Jonathan Agassi Saved My Life

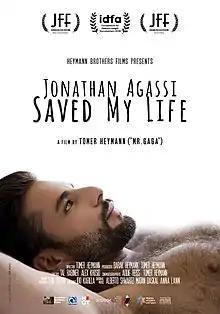
Theatrical release poster

Jonathan Agassi Saved My Life (Hebrew: יונתן אגסי הציל את חיי) is a 2018 Israeli documentary film about the life of Israeli gay porn star Jonathan Agassi. The film is a Heymann Brothers Films release, written, directed and produced by Tomer Heymann.